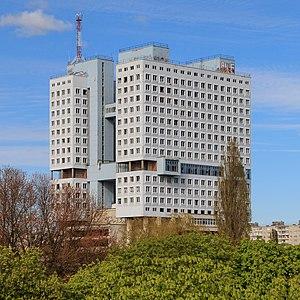
La Maison des Soviets est un bâtiment situé dans la ville de Kaliningrad. Construite dans les années 1960, elle est située sur le site de l'ancien château de Königsberg.